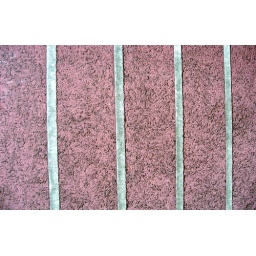
dirty in pink